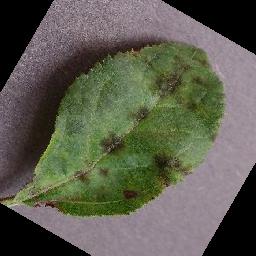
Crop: apple
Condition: scab